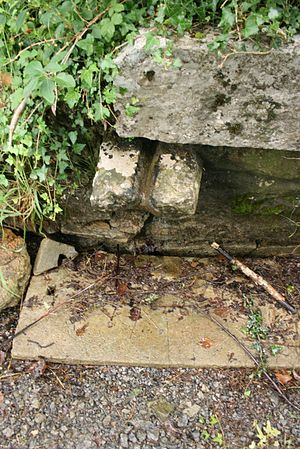
Helligkilder i Aspedalen
Den sidste rest af helligkilden ved Skt. Christaus kapel. Man aner, at vandet lige netop løber kraftigt nok til at danne en stråle.
Den sidste rest af den helbredende kilde ved Sankt Christaus kapel, nær Accous i Béarn, Frankrig.
Brugen af kilder til renselse eller mod sygdom er en meget gammel skik. De helbredende kilder og offentlige termalbade i Aspedalen og i Pyrenæerne i det hele taget var meget besøgte tidligere og først og fremmest i det 19. århundrede. I dag er brugen derimod gået af mode, så kilderne er praktisk talt alle forsvundet og har ikke efterladt sig andre spor end nogle ruiner, tekster og dokumenter.